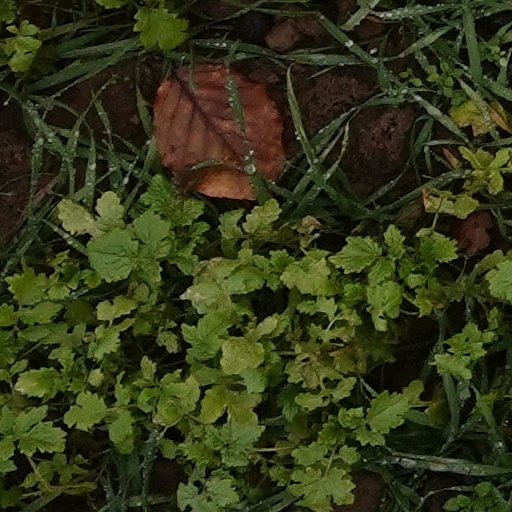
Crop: wheat